You're My Everything (film)

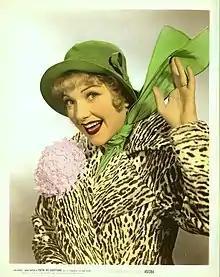
Promotional photograph of Anne Baxter for the film

You're My Everything is a 1949 American comedy musical film directed by Walter Lang and starring Dan Dailey and Anne Baxter.